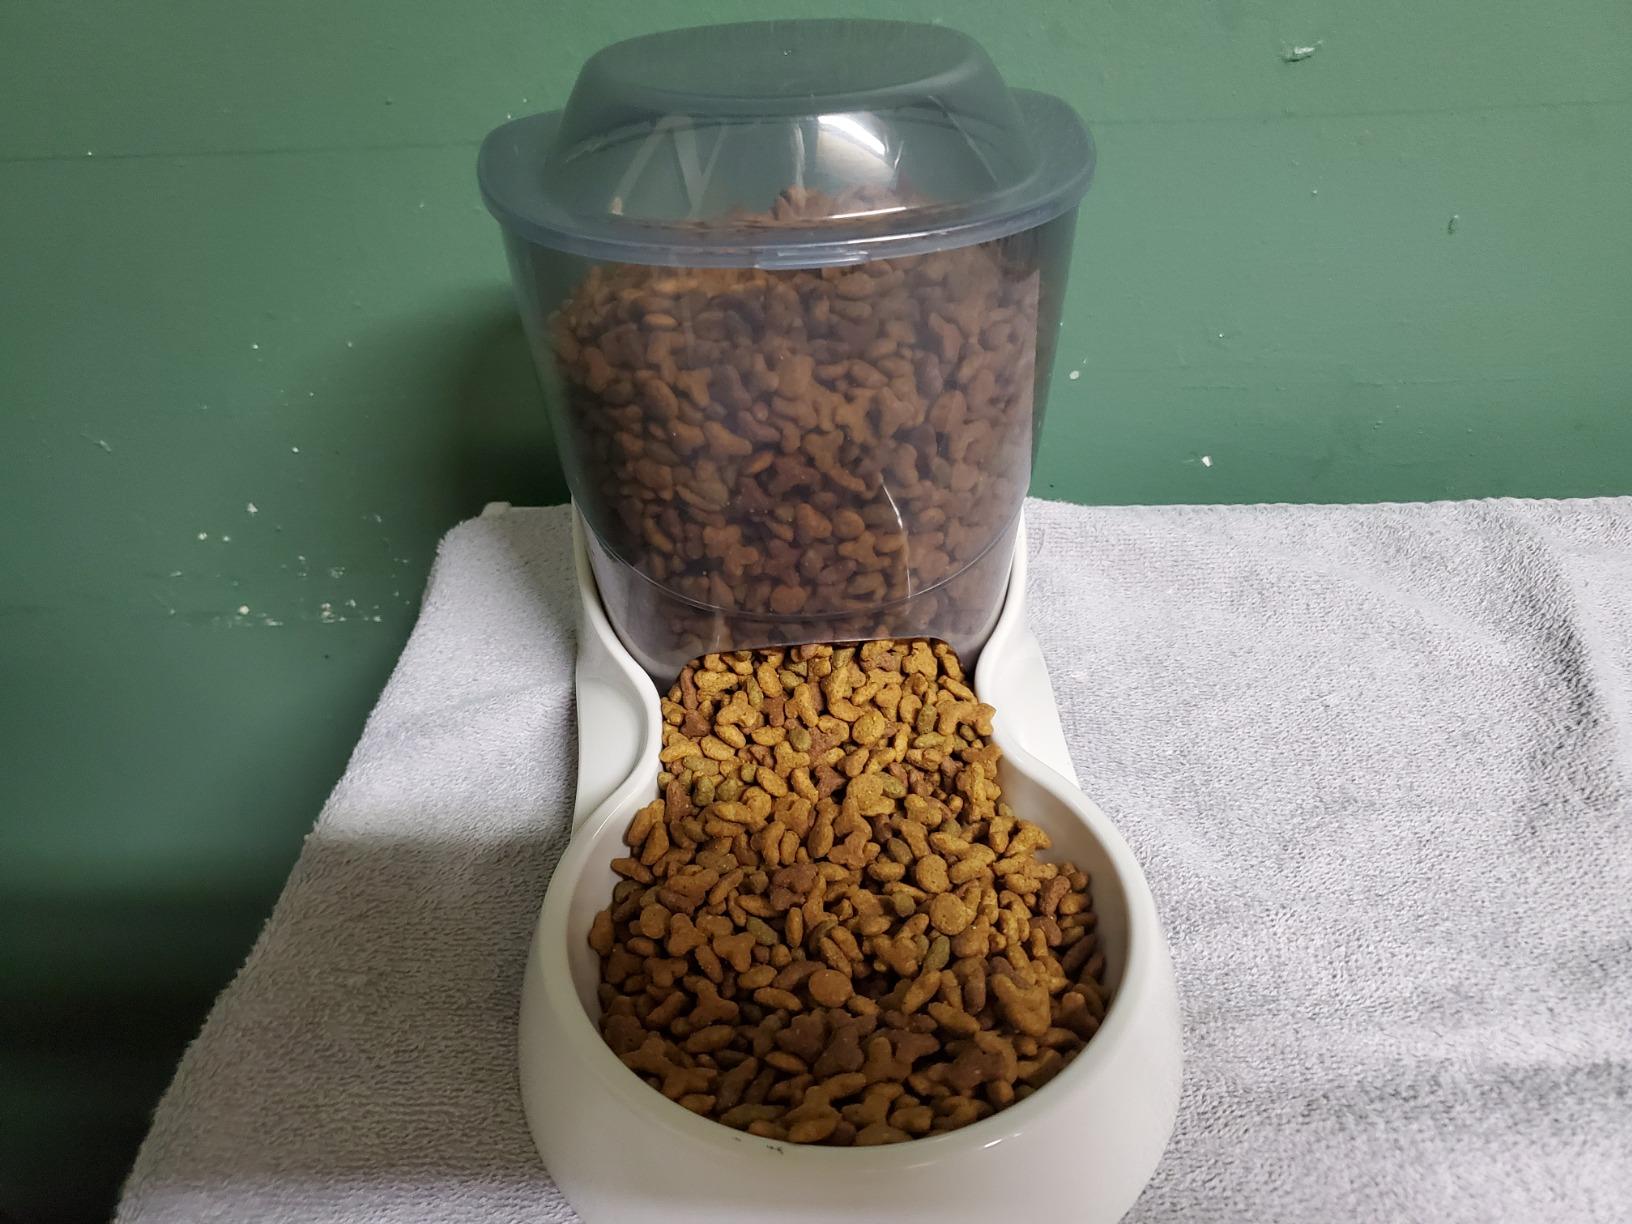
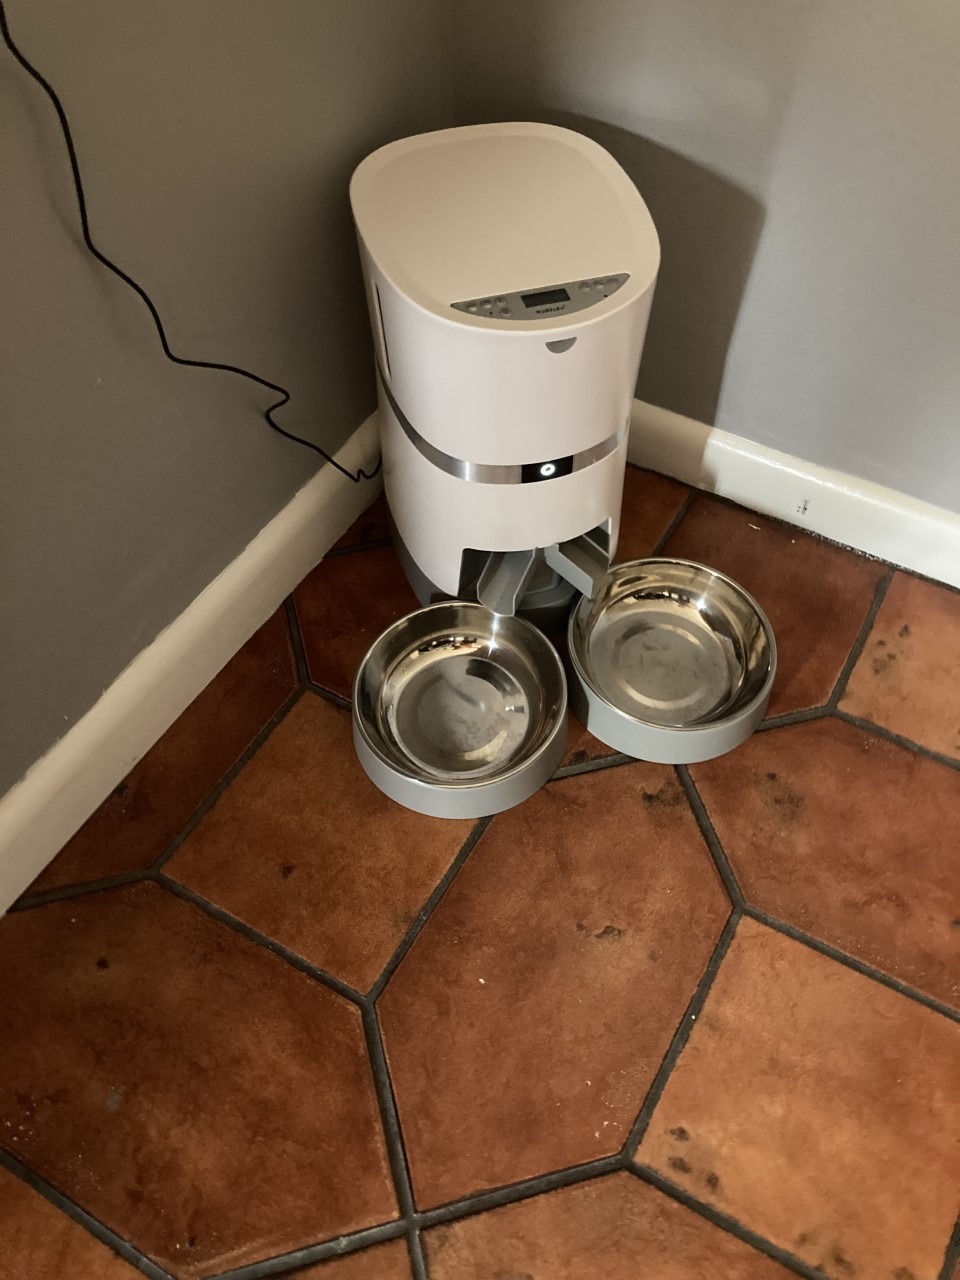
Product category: items_feeder
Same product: no